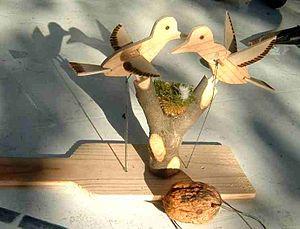
Le concept de « jouet rustique » tend à regrouper tous les jouets qui, de tous temps et en tous lieux ont été fabriqués par et pour les enfants, avec les moyens du bord. Les modèles en sont transmis par les anciens, modifiés selon les goûts et les ressources naturelles des lieux et des saisons, ou créés au gré de l’imagination de chacun.